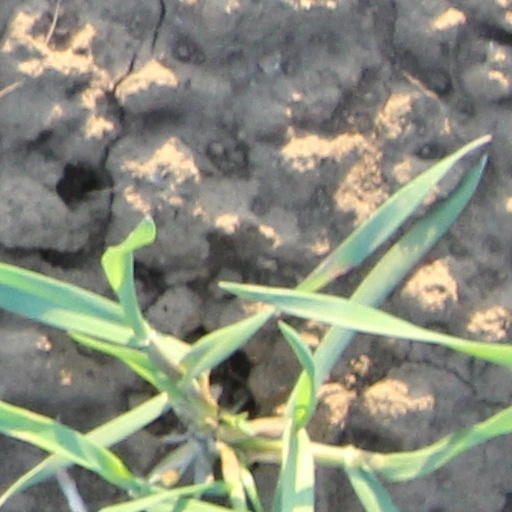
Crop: wheat